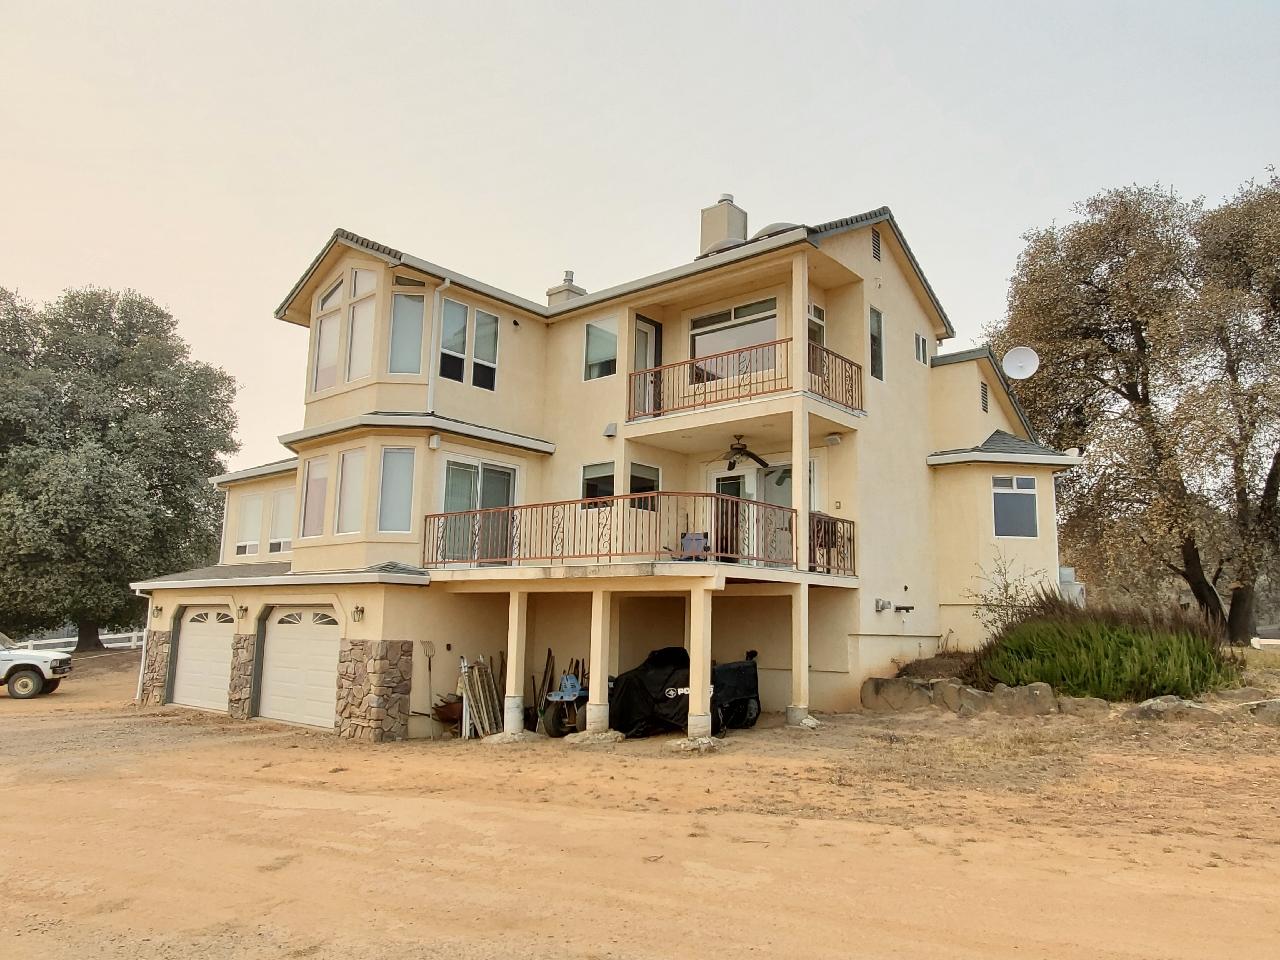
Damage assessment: no_damage